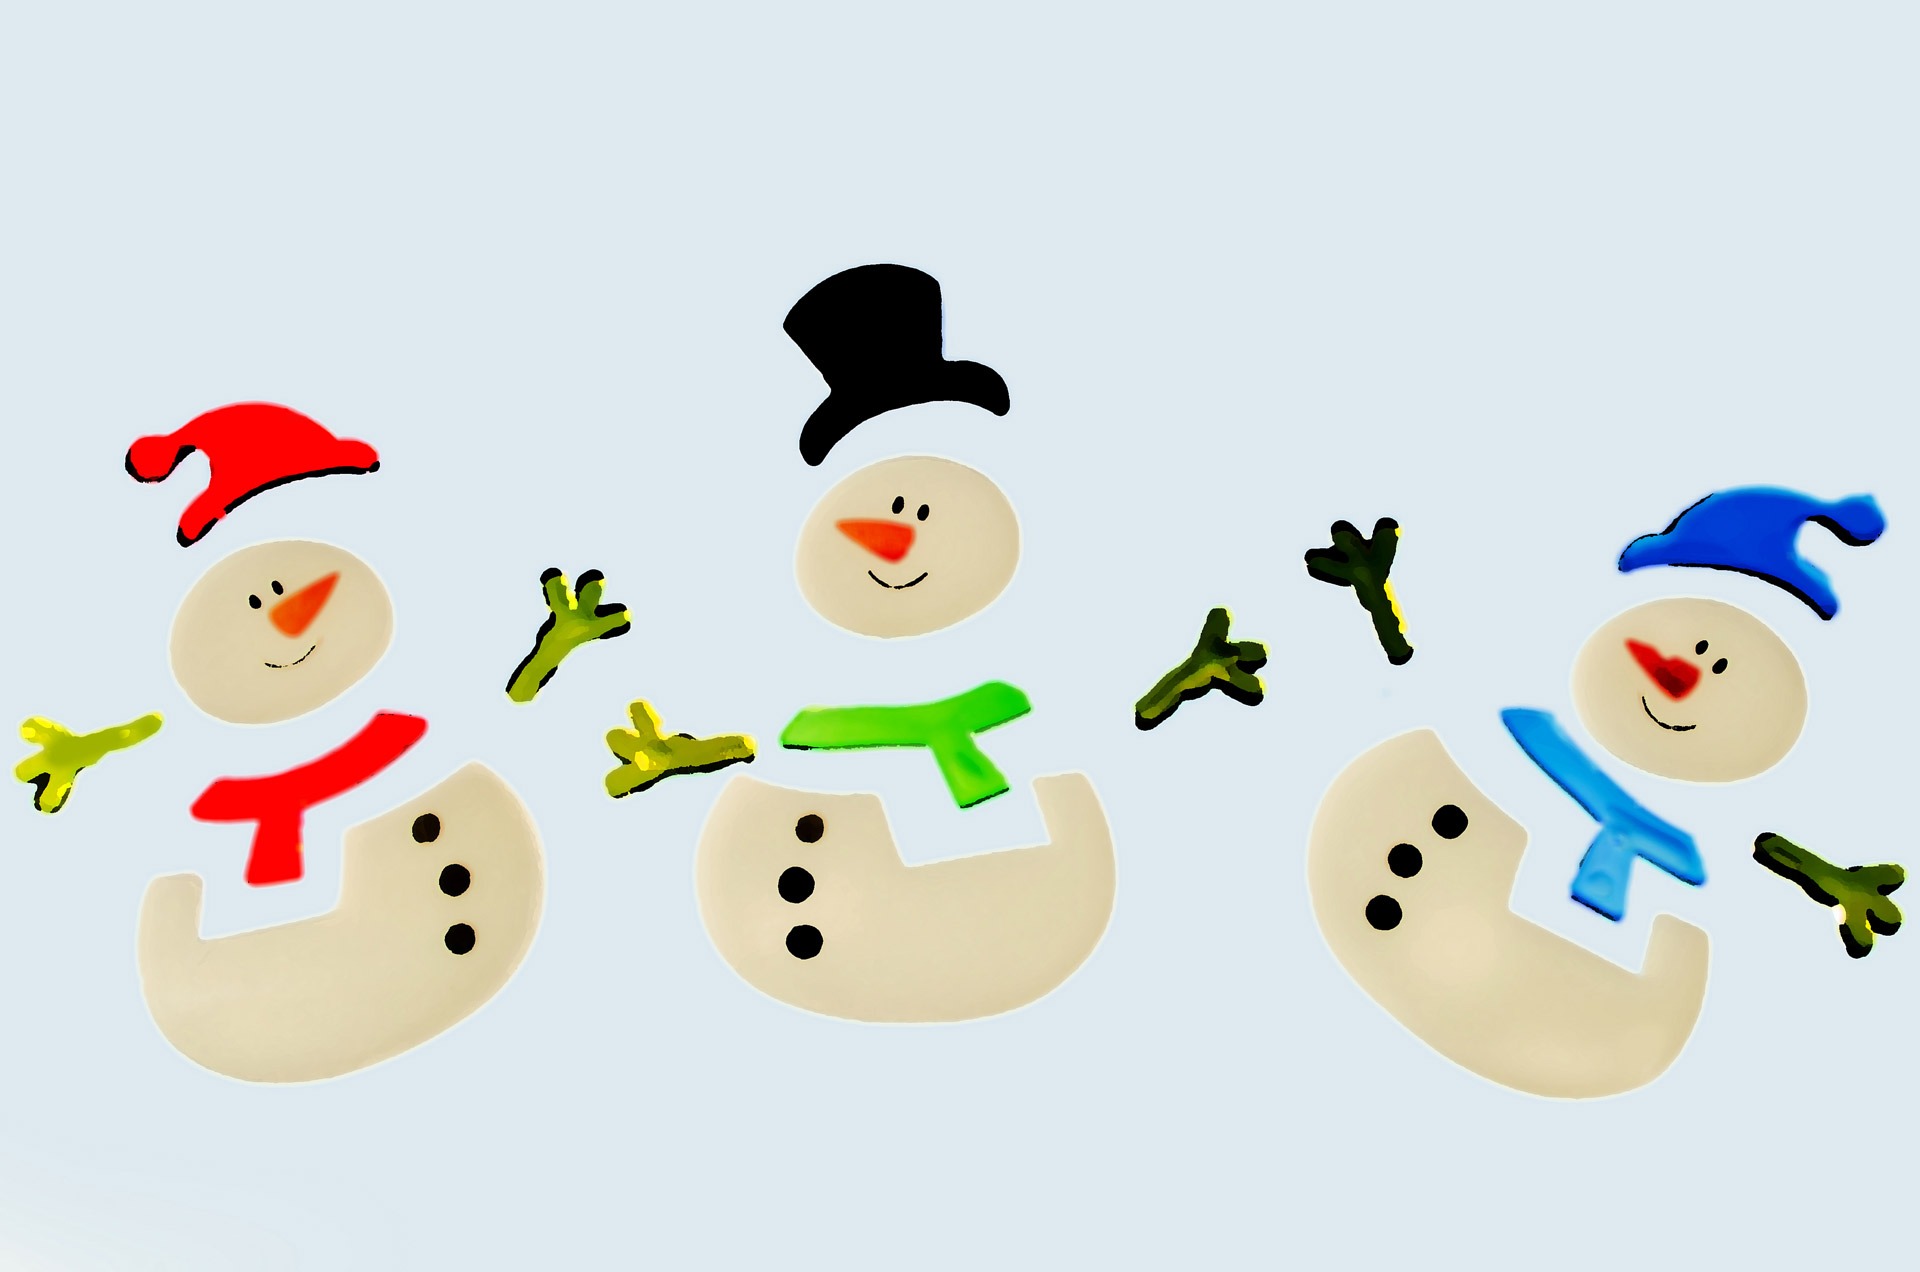
snow, winter, color, christmas, season, painting, sticker, kids, drawing, illustration, snowman, funny, beautiful, nice, xmas, decorations, snowmen, hats, cartoon